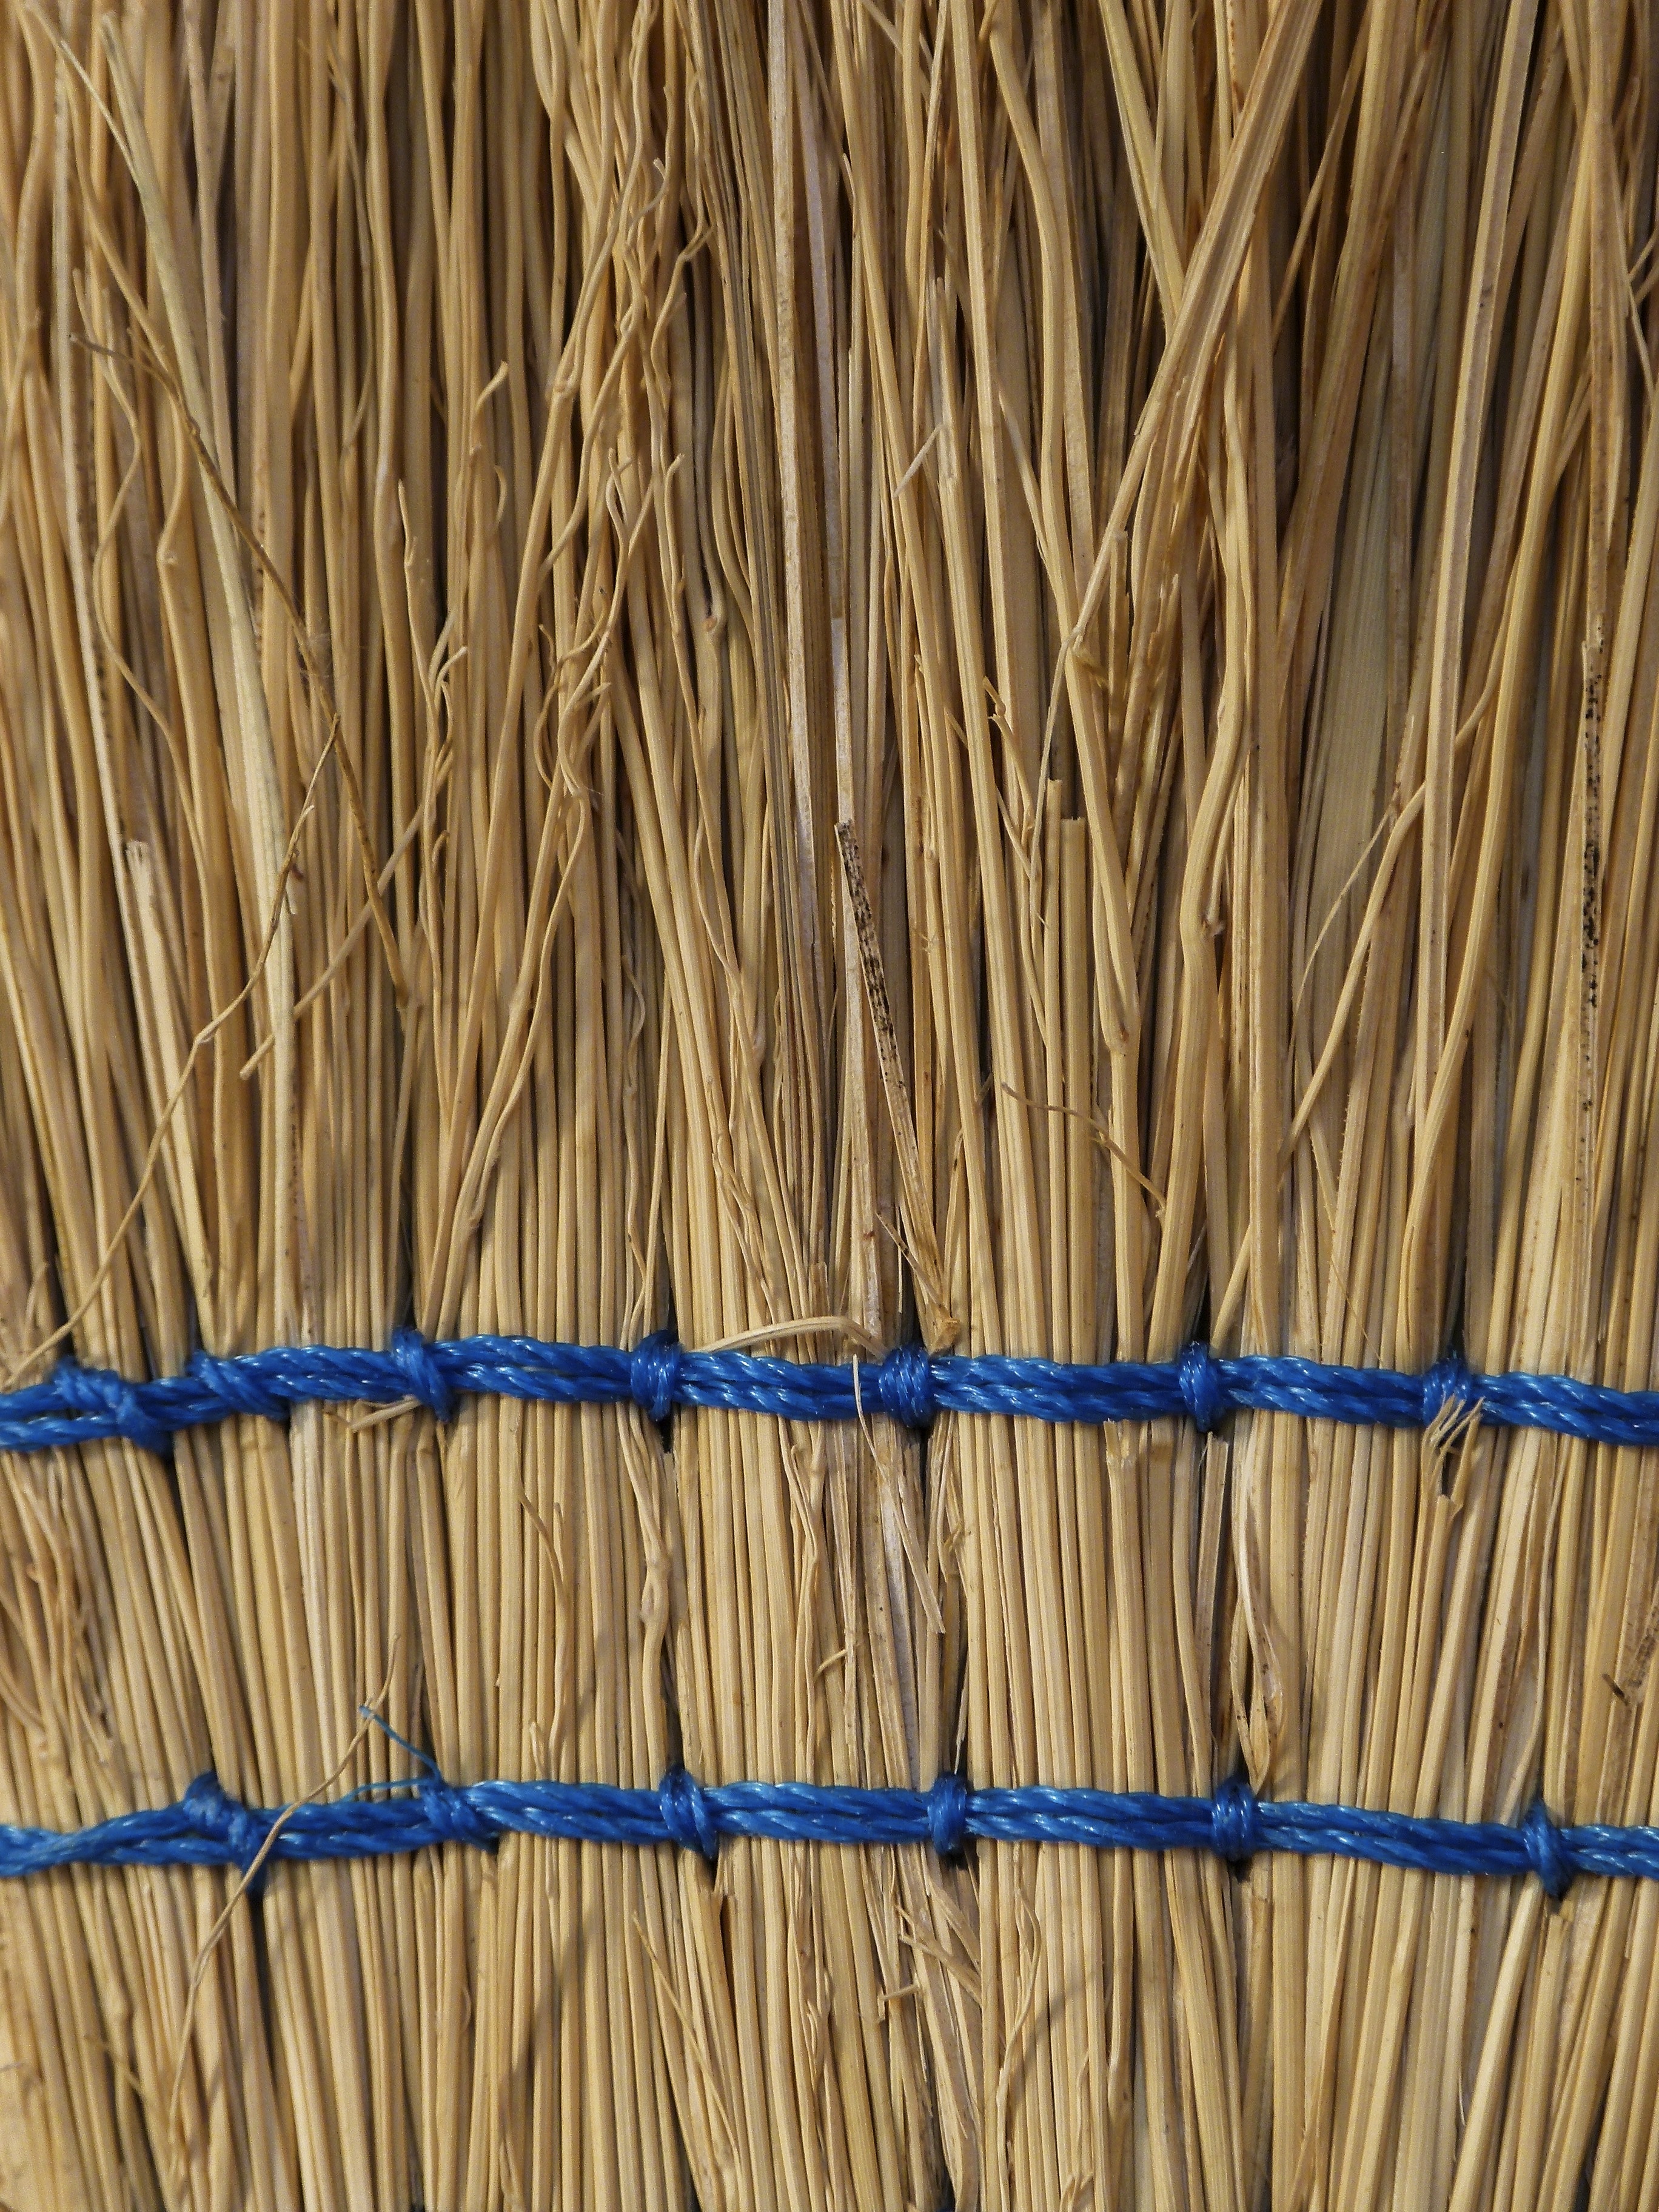
branch, plant, wood, wheat, tool, crop, housework, agriculture, twig, close up, straw, cleaning, cane, bamboo, broom, flooring, grass family, plant stem, household tool